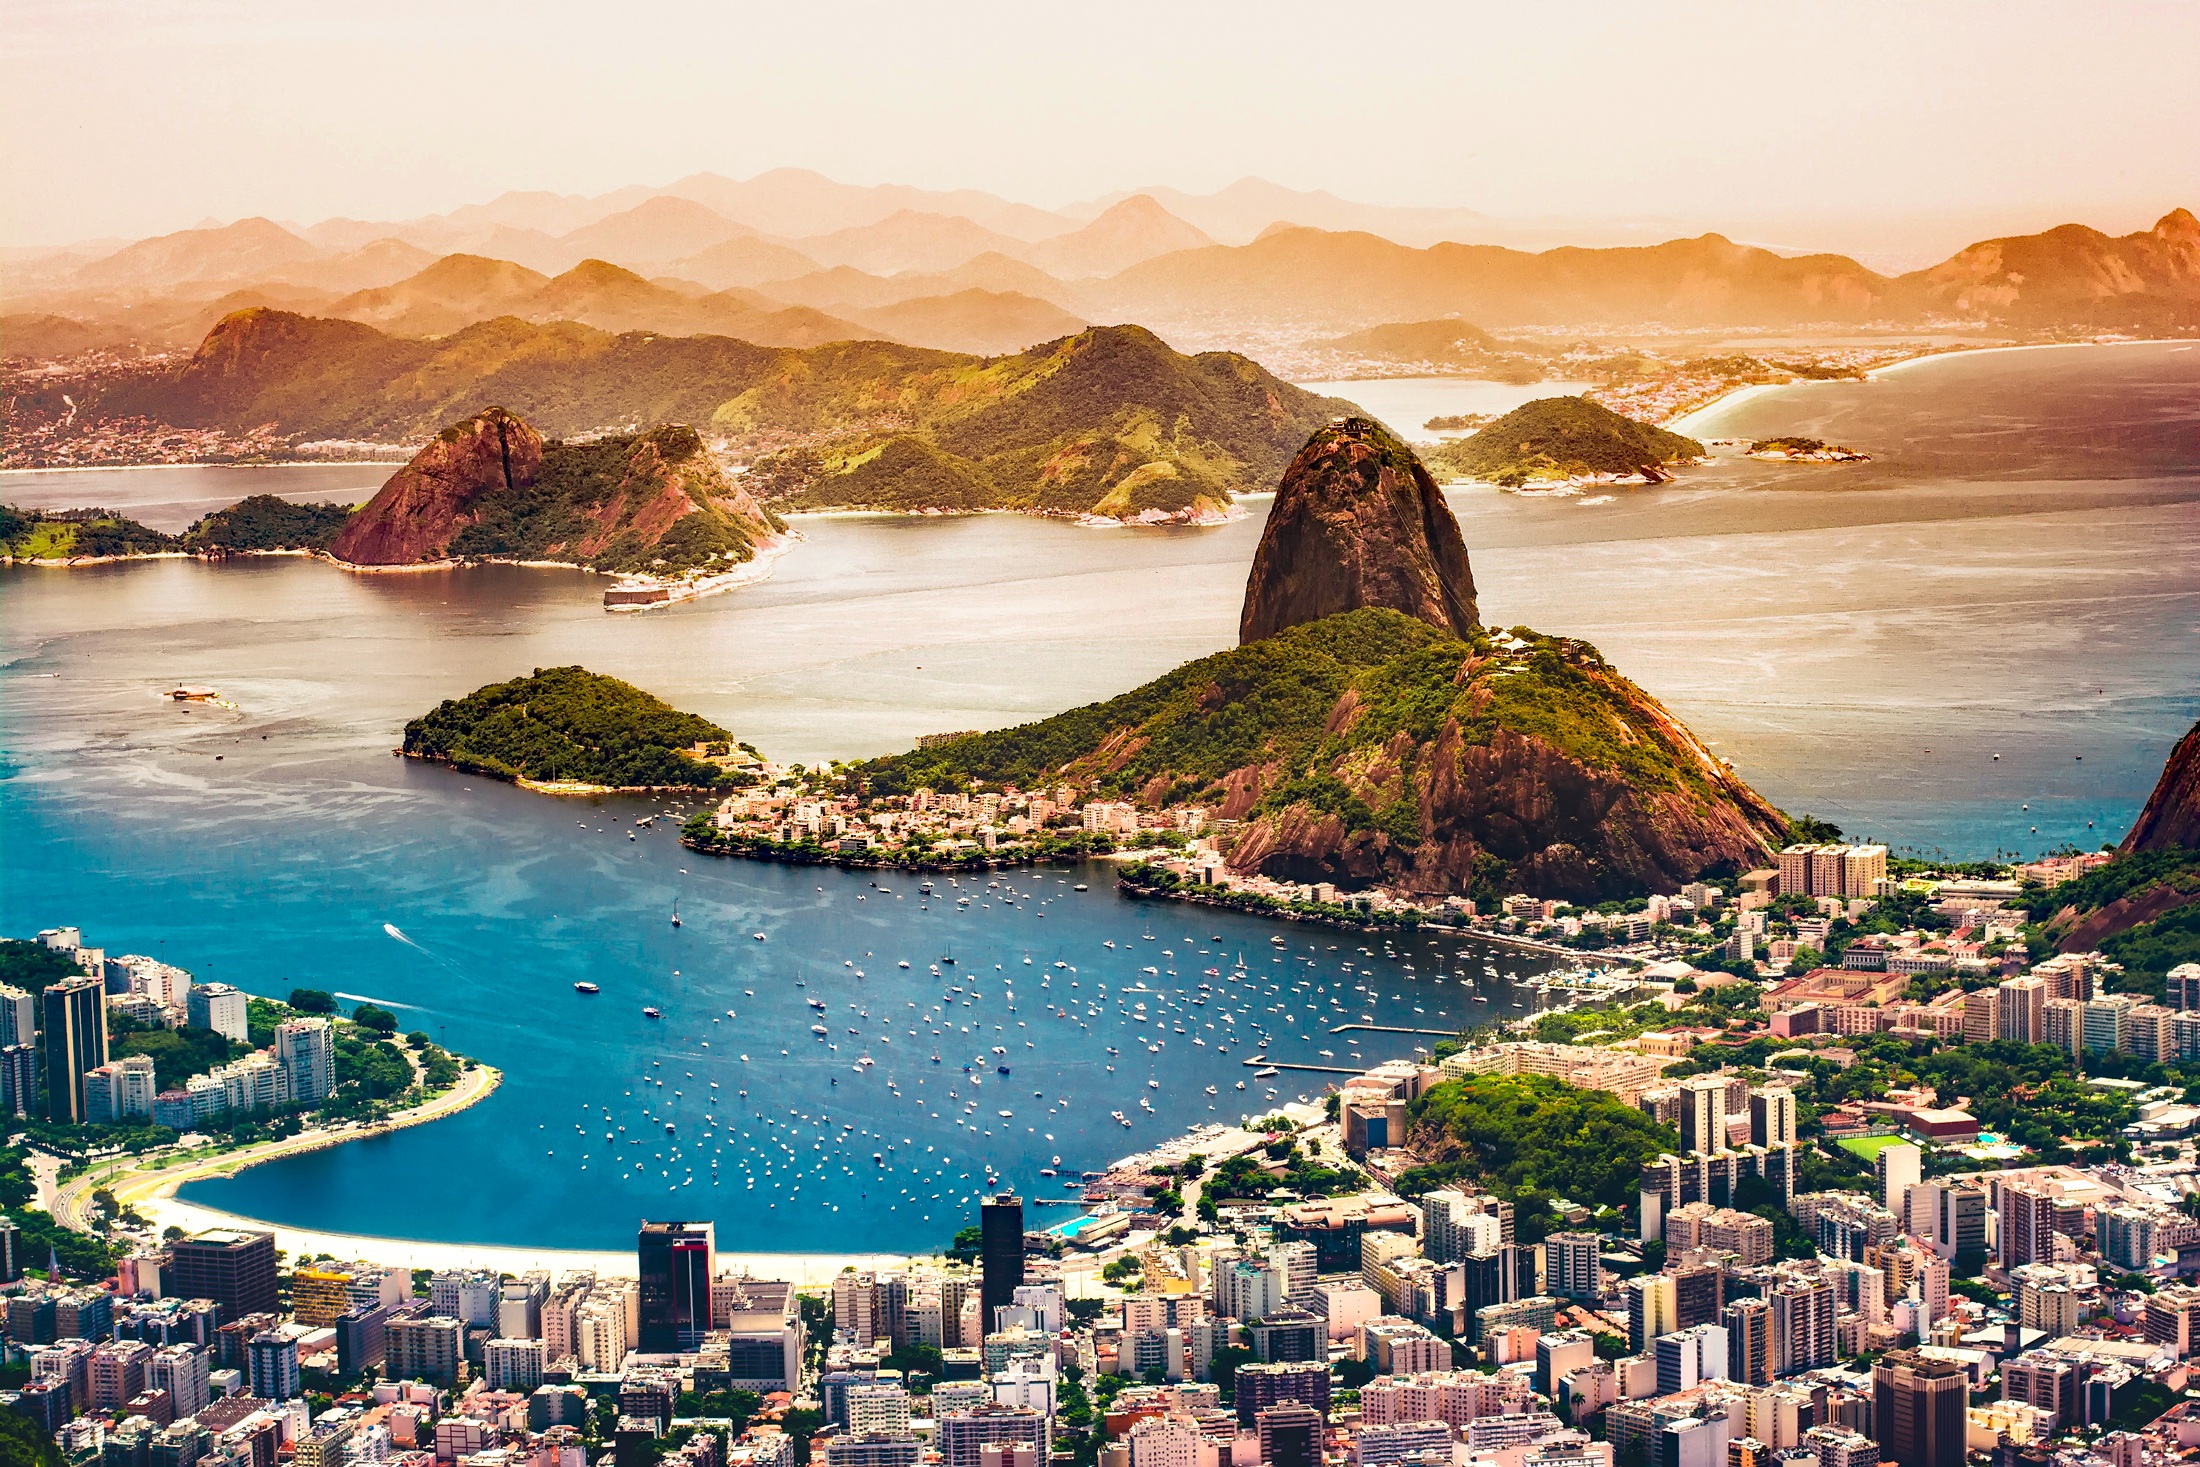
landscape, sea, coast, water, rock, horizon, mountain, sky, sunrise, mist, city, urban, cityscape, vacation, coastline, haze, bay, harbor, tourism, rio de janeiro, hdr, buildings, mountains, brazil, cape, computer wallpaper